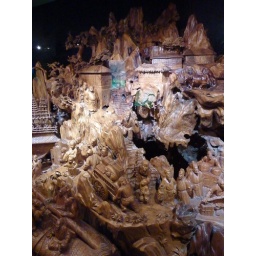
Found in the 'Chinese Provinces Pavilion' Inside the ground floor of the Chinese Pavilion.